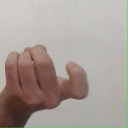
अक्षर: ज